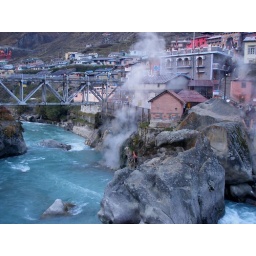
Chilly water in the river and a hot water spring ashore..